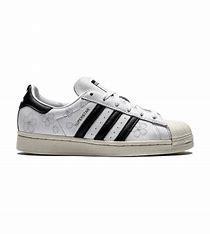
Brand: adidas
Model: 100